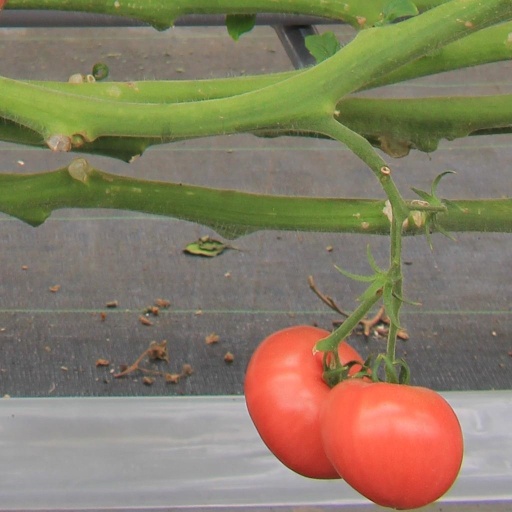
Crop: tomato